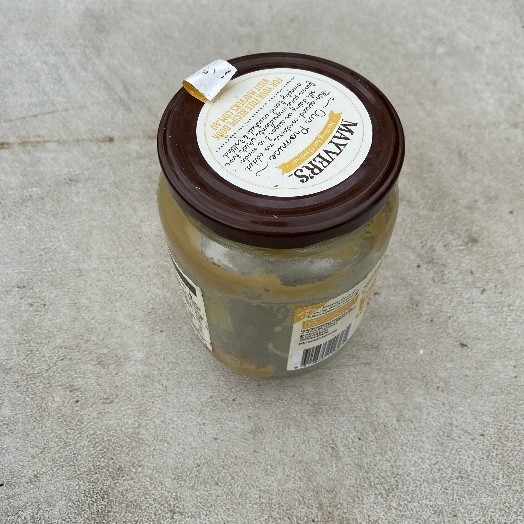
Label: Glass